Albert Newsam

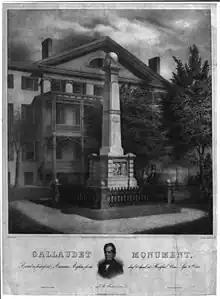
Newsam's lithograph of the 1854 Monument to Thomas Galludet in Hartford, Connecticut

He created images for Thomas McKenney and James Hall for their book "History of the Indian Tribes of North American". He also created landscapes, medical illustrations and images for sheet music. His images were included in medical books published in Philadelphia including "Treatise on Operative Surgery", "Series of Anatomical Plates" and "A Theoretical and Practical Treatise on the Diseases of the Skin". He created images of a locomotive for William Norris. In 1853 an exhibition of designs for the monument in Hartford, Connecticut of the educator of the deaf, Thomas Galludet was held. A design by Newsam was accepted along with a picture by John Carlin. Carlin and Newsam were present at the monument's dedication on September 6, 1854. At the age of 44, Newsam also turned to oil painting. In 1855 he became a student of the portrait painter R. J. Lambdin, but he was no longer able to use his new knowledge extensively due to his health worsening.